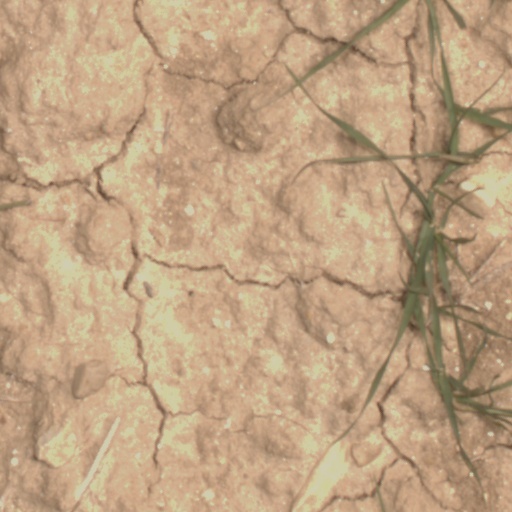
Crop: wheat